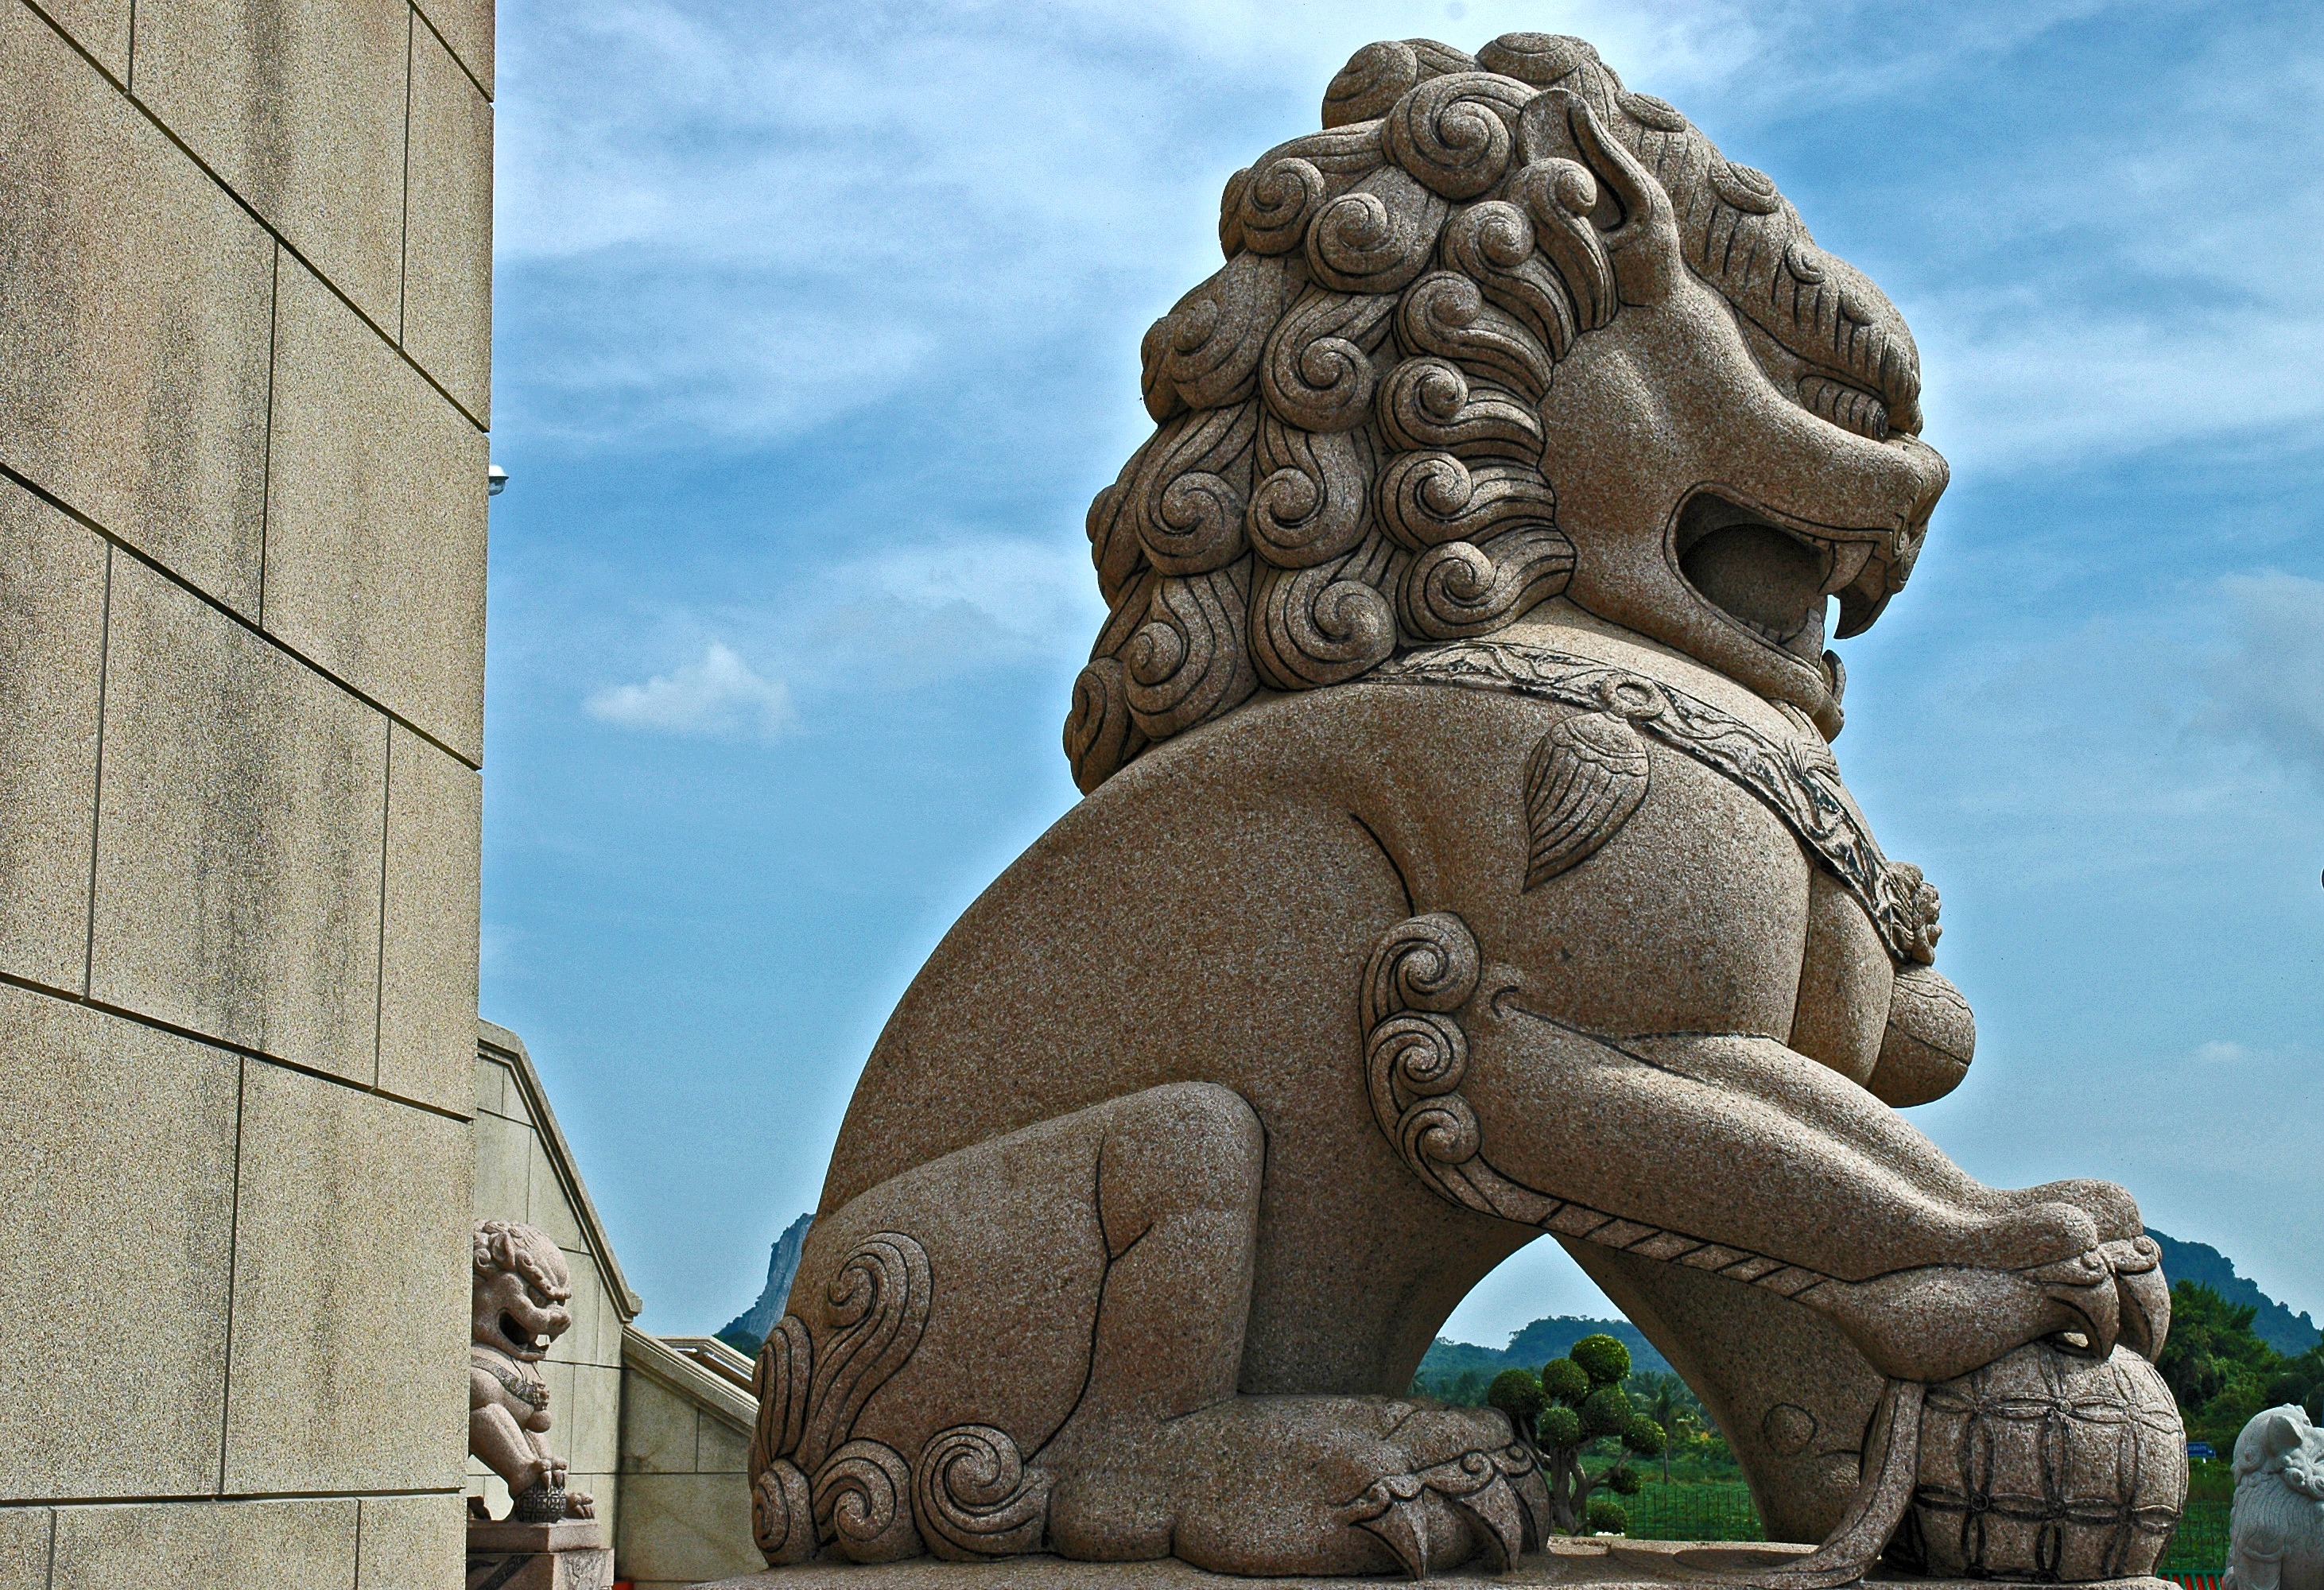
sand, rock, monument, statue, lion, gargoyle, sculpture, art, temple, carving, mythology, stone figure, stone carving, ancient history